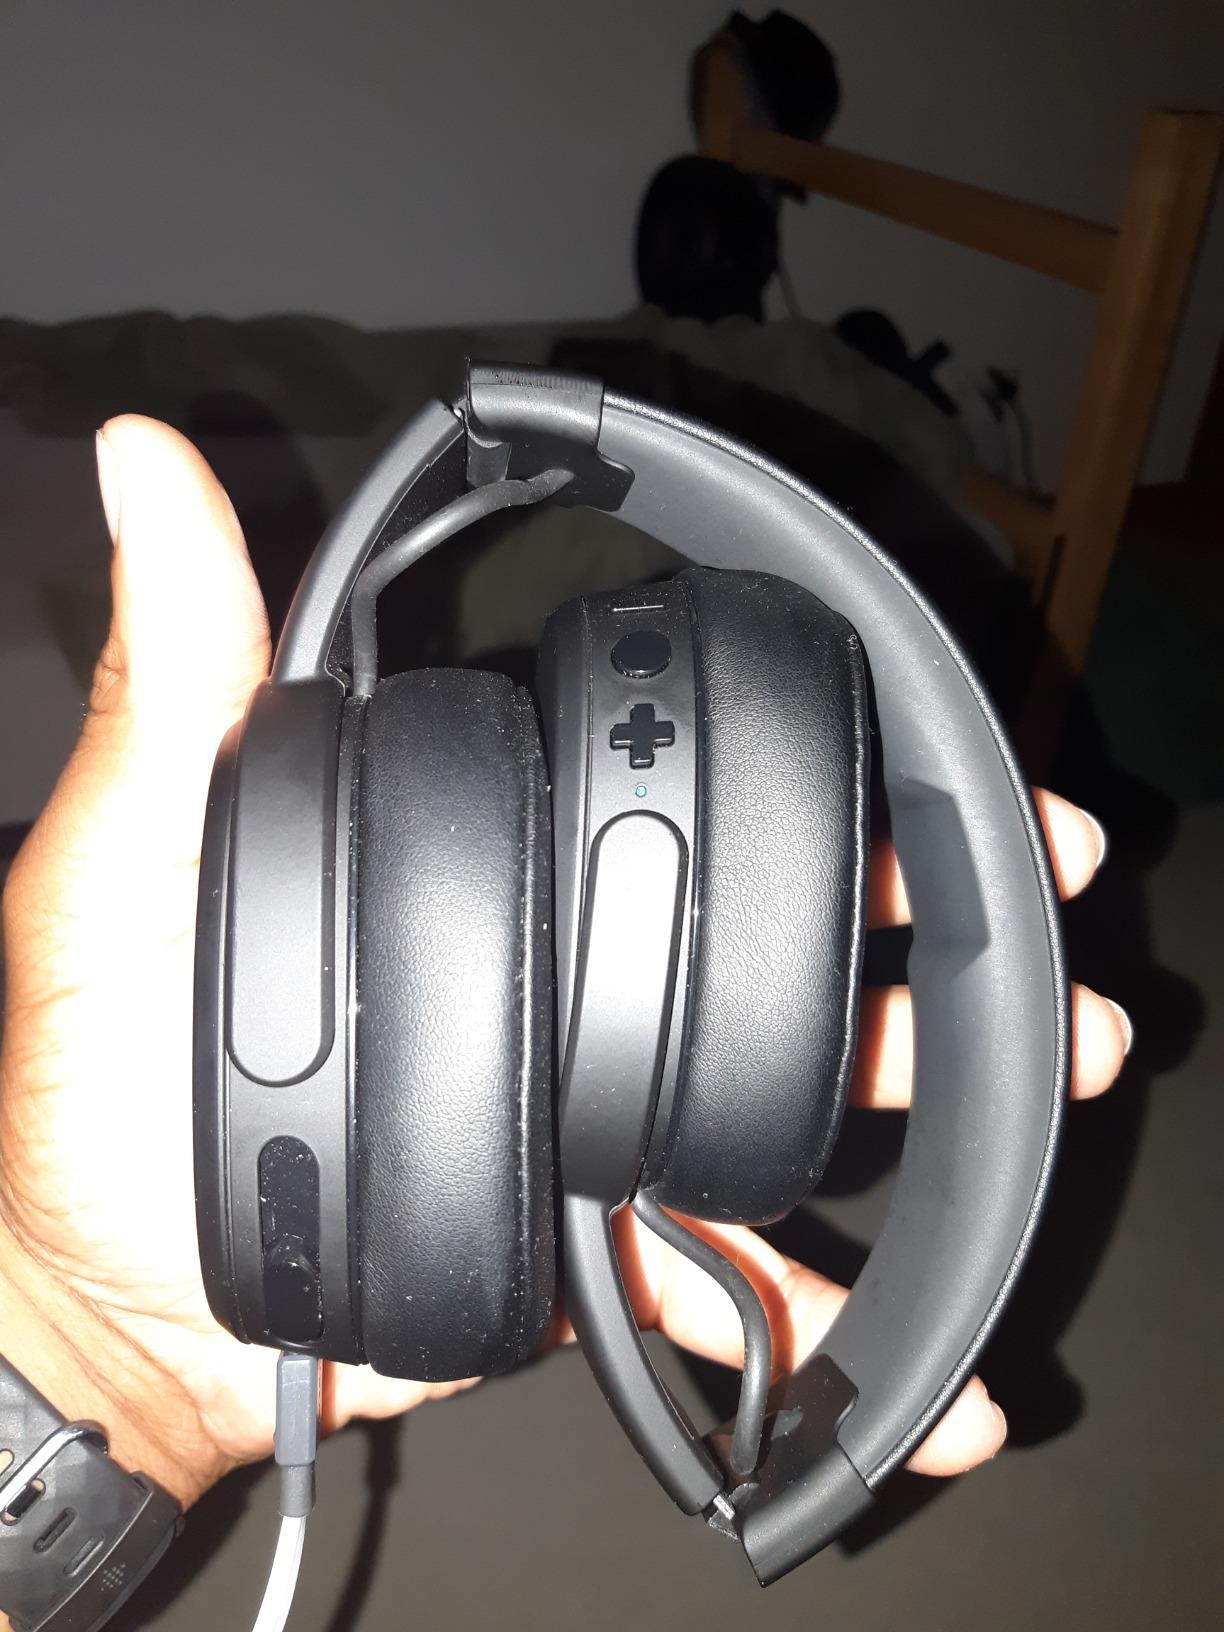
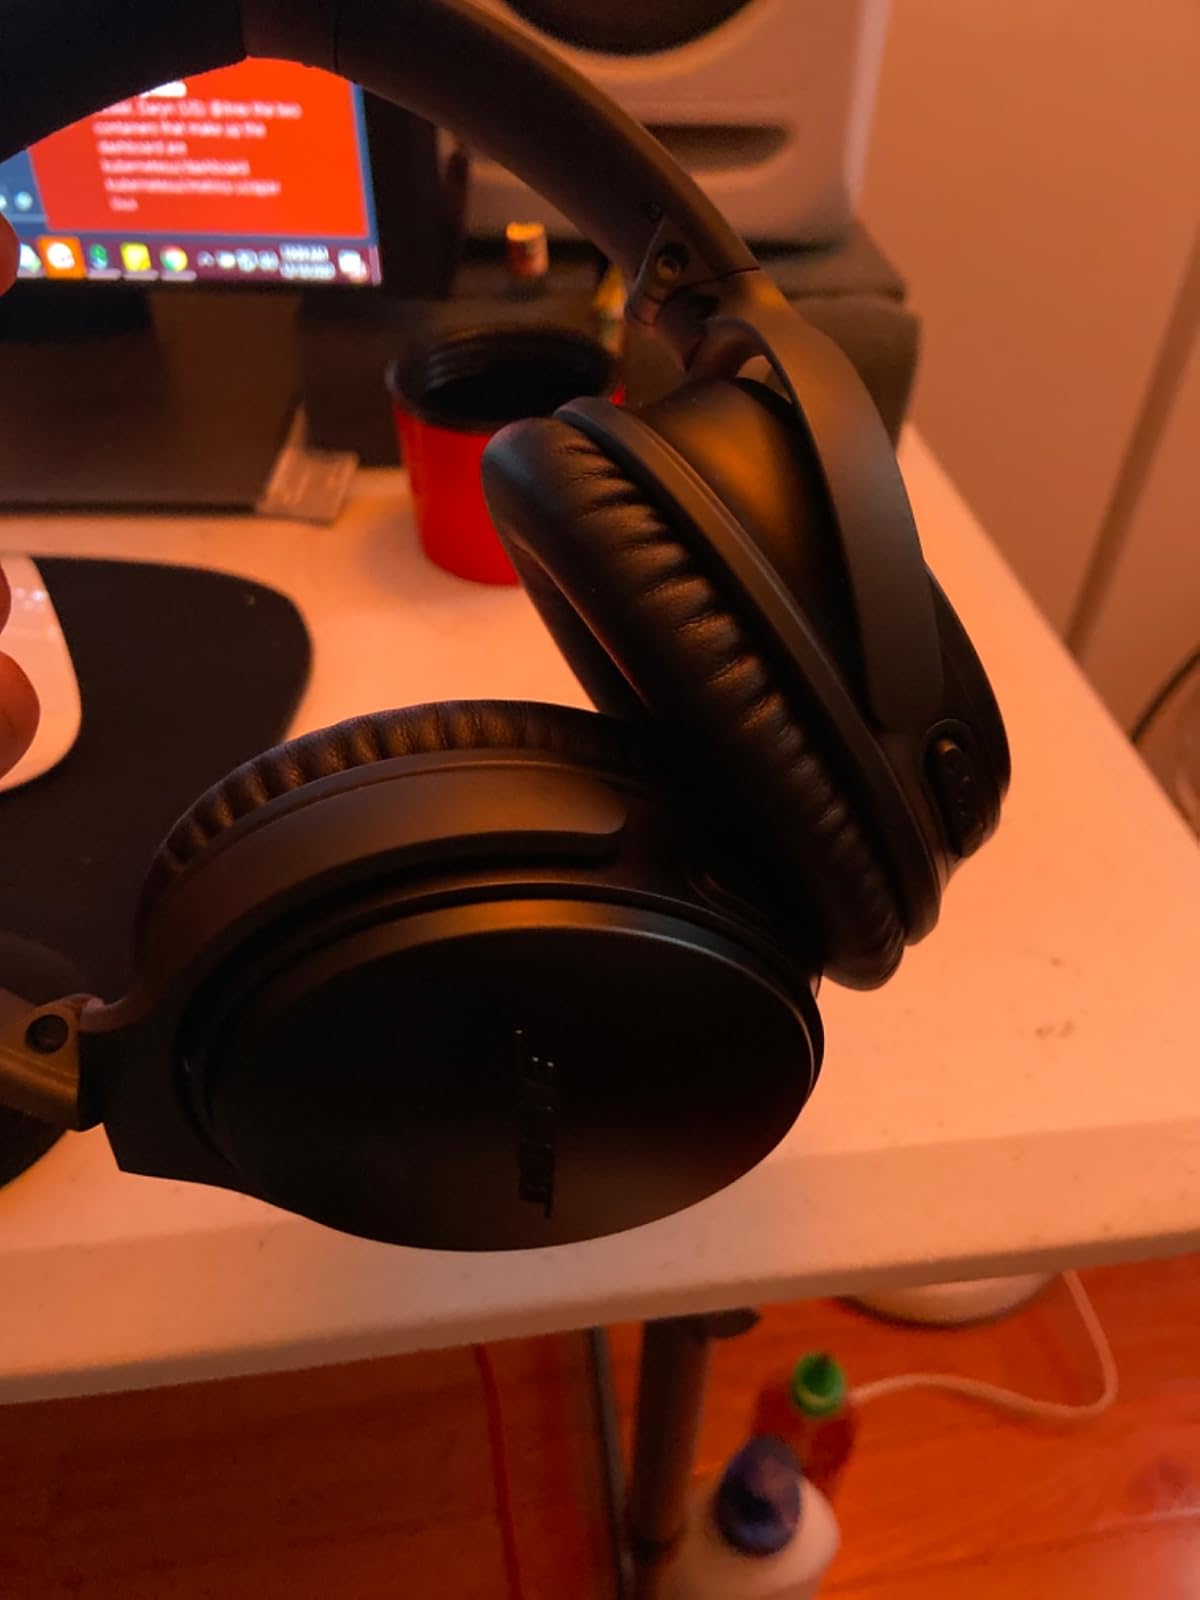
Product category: headphones
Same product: no